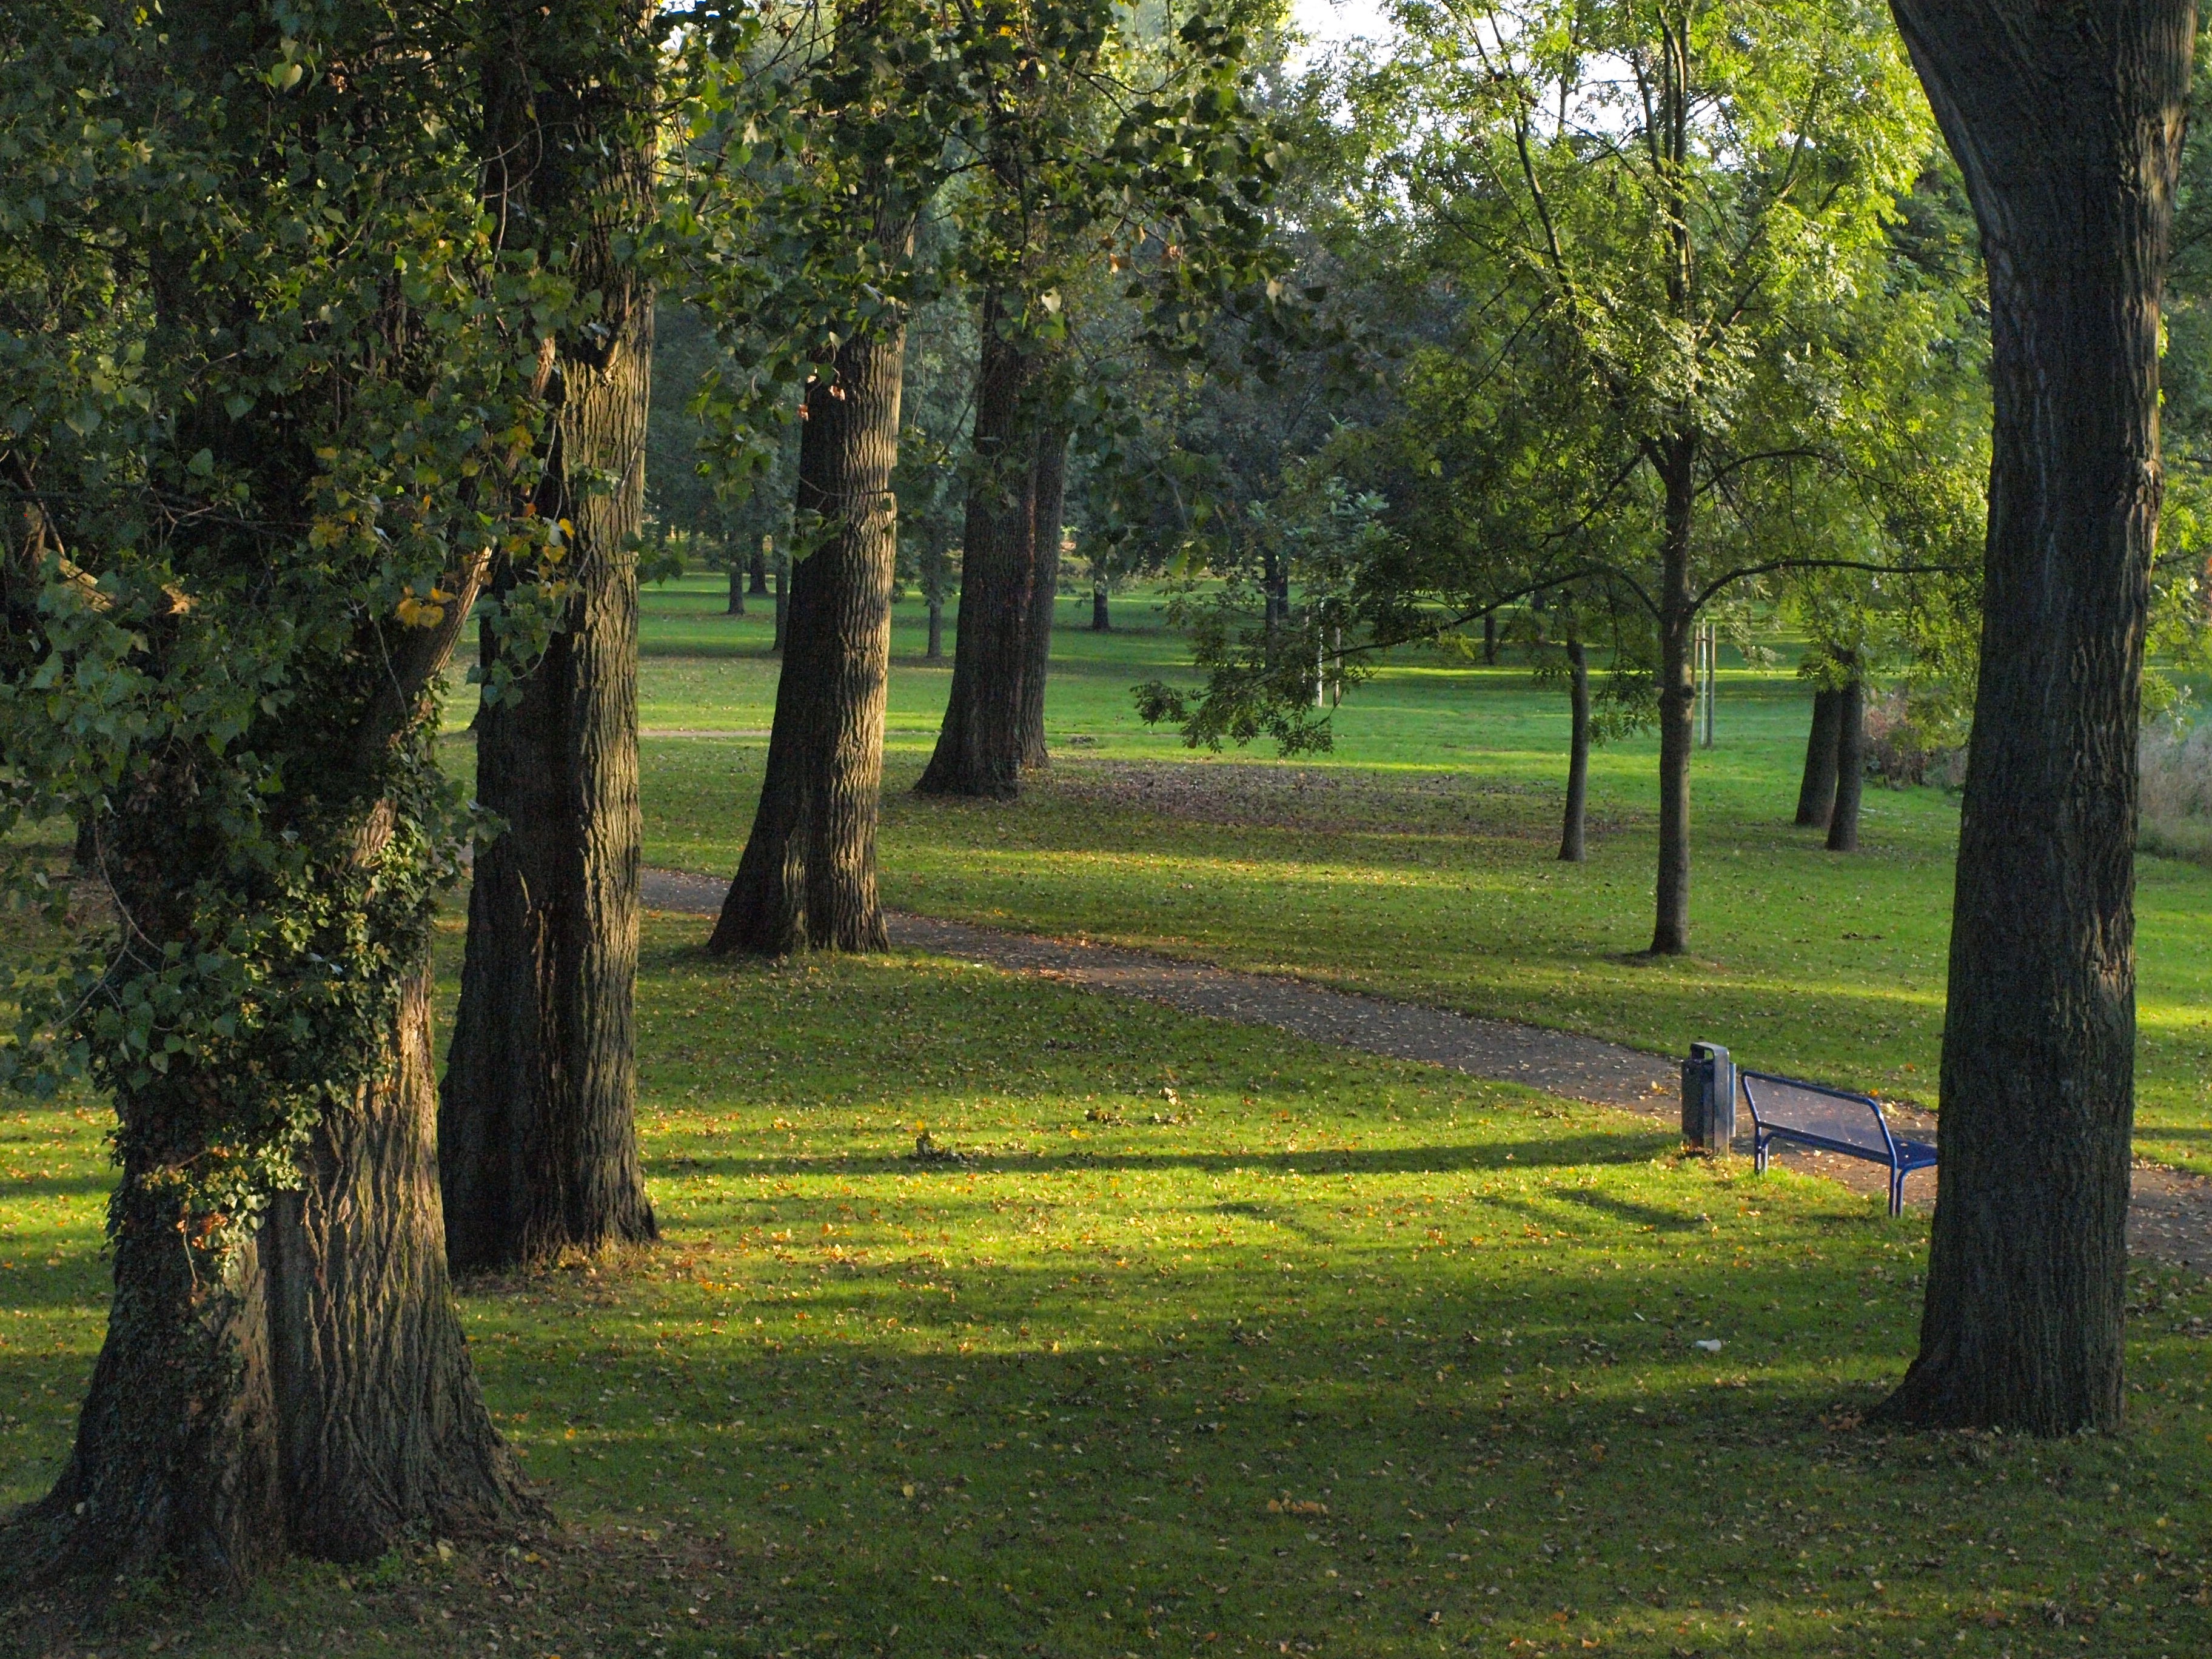
landscape, tree, nature, forest, grass, plant, lawn, meadow, sunlight, leaf, green, pasture, autumn, park, season, trees, grove, main, woodland, habitat, morning sun, rural area, poplars, natural environment, woody plant, main banks, main aue, main meadows